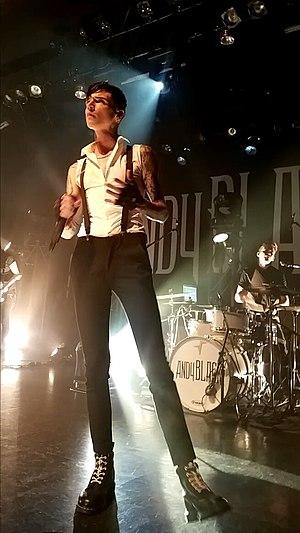
Andy Biersack est un chanteur, guitariste, bassiste et pianiste américain né le 26 décembre 1990 à Cincinnati, dans l'Ohio.